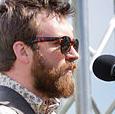
Age: 28